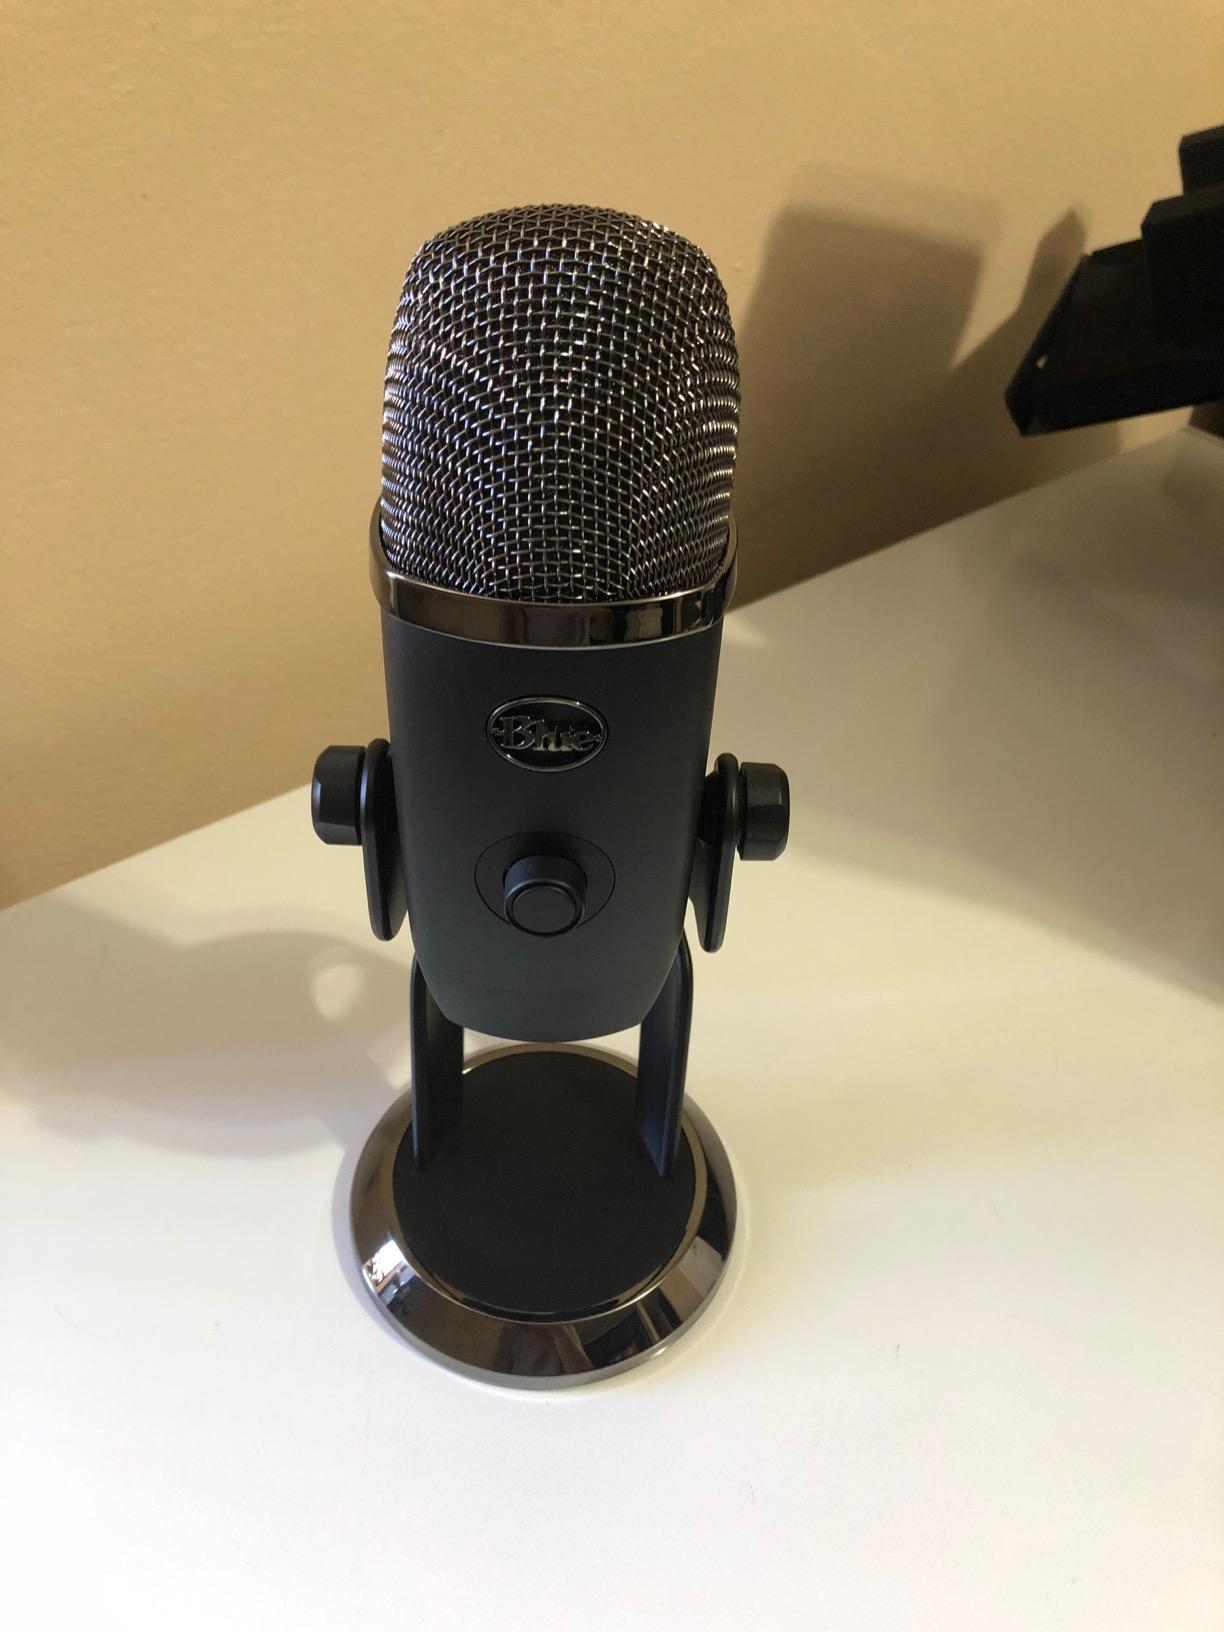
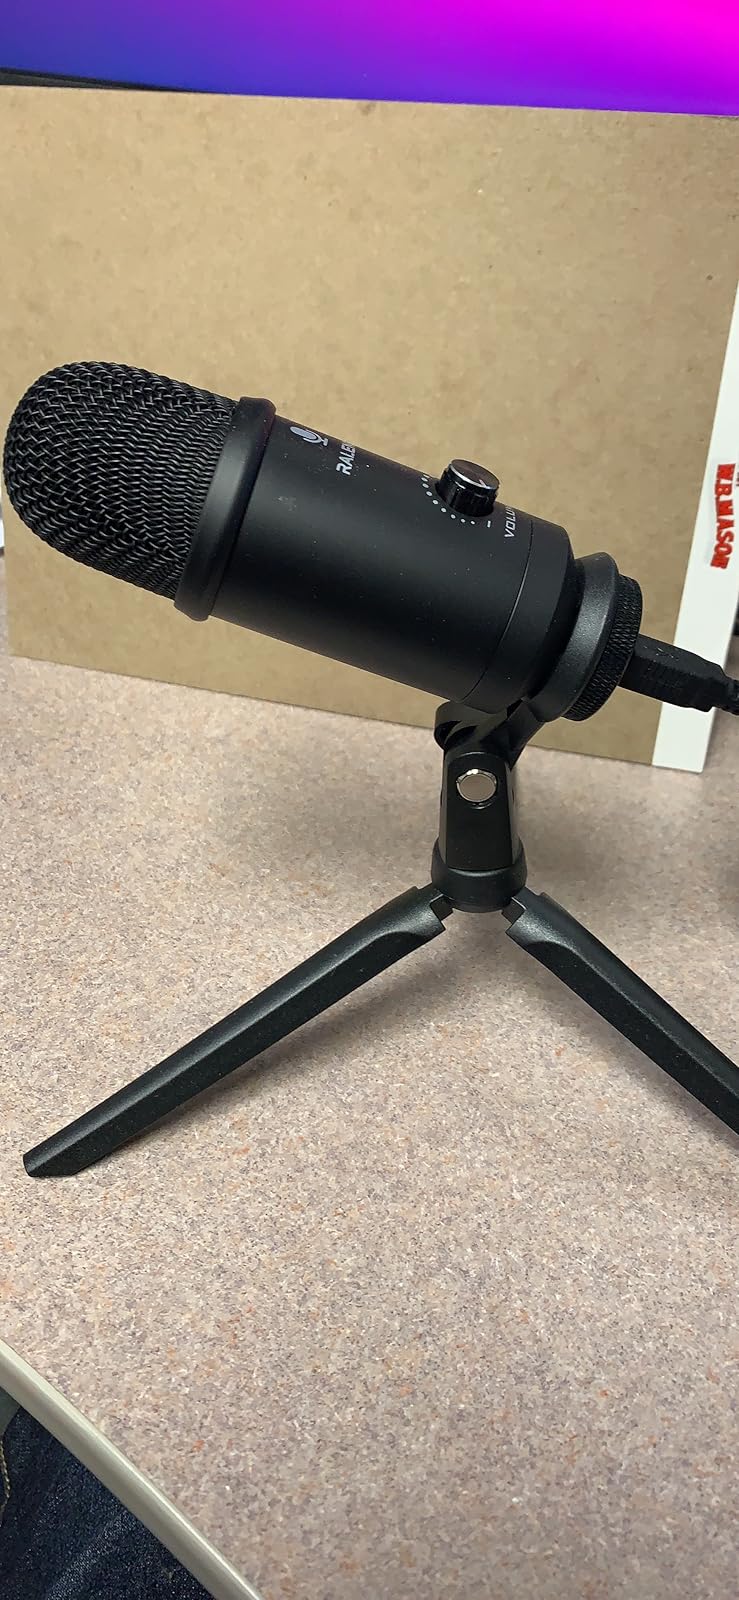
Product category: microphone
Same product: no